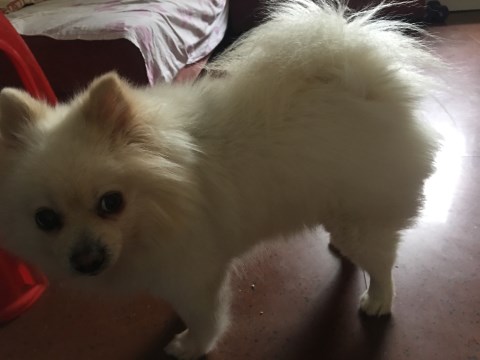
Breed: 1936-n000005-Pomeranian